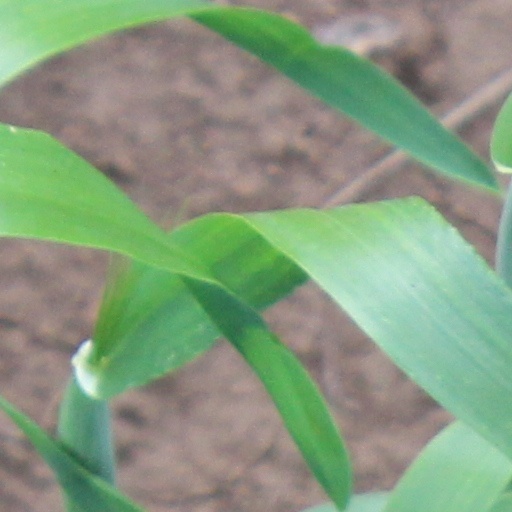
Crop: wheat